Reona Aoki

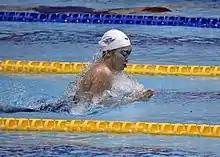
Aoki in 2020

is a Japanese swimmer. She competed in the women's 100 metre breaststroke event at the 2017 World Aquatics Championships. She qualified to represent Japan at the 2020 Summer Olympics.